The Power of the Past

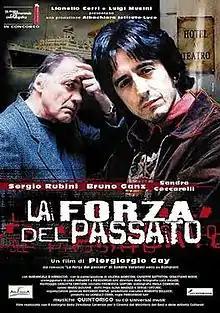

The Power of the Past (also known as "Truth and Lies") is a 2002 Italian drama film directed by Piergiorgio Gay. It is based on the novel with the same name written by Sandro Veronesi. It entered the main competition at the 59th Venice International Film Festival.